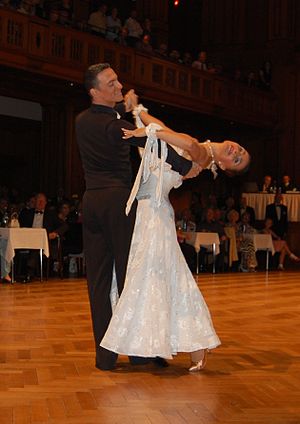
Wienervals
Wienervals.
Wienervals er en selskabs- og turneringsdans, der danses parvis. I sportsdans hører wienervalsen under standarddansene. Med et tempo på 180 bpm er dansen meget hurtig.